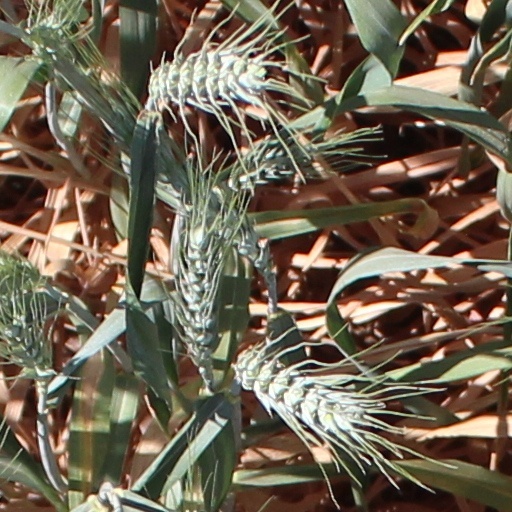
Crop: wheat